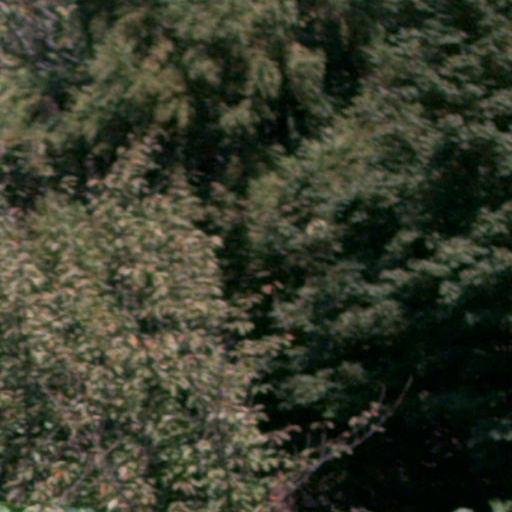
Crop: cassava